Philip Toone

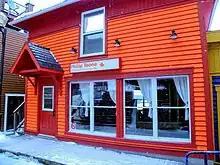
Toone's constituency office

Toone ran for a seat to the Canadian House of Commons in the 2004 Canadian federal election. He was defeated finishing in fifth place losing to incumbent Raynald Blais in the electoral district of Gaspésie—Îles-de-la-Madeleine. He ran for a second time in the 2011 Canadian federal election and won.